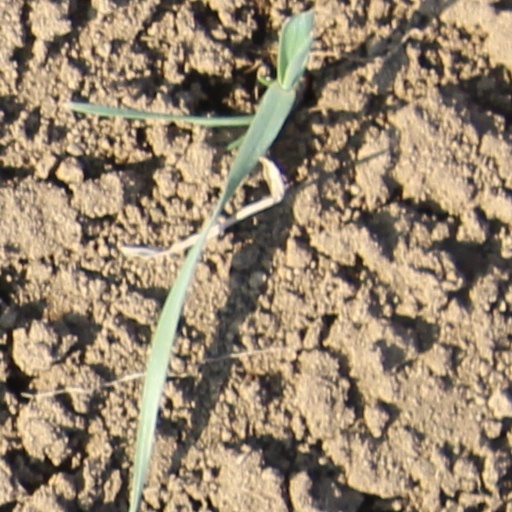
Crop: wheat